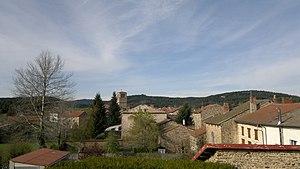
Champagnac-le-Vieux est une commune française, située dans le département de la Haute-Loire et la région Auvergne.
Champagnac-le-Vieux est une commune française située dans le département de la Haute-Loire, en région Auvergne-Rhône-Alpes.